Union Defence Force (South Africa)

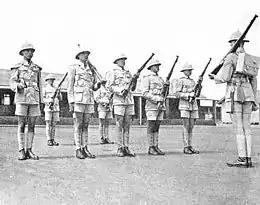
Union Defence Force infantry on parade, .

South Africa and its military forces contributed in many theaters of war. South Africa's contribution consisted mainly of supplying troops, airmen and material for the North African campaign (the Desert War) and the Italian Campaign as well as to Allied ships that docked at its crucial ports adjoining the Atlantic Ocean and Indian Ocean that converge at the tip of Southern Africa. Numerous volunteers also flew for the Royal Air Force.